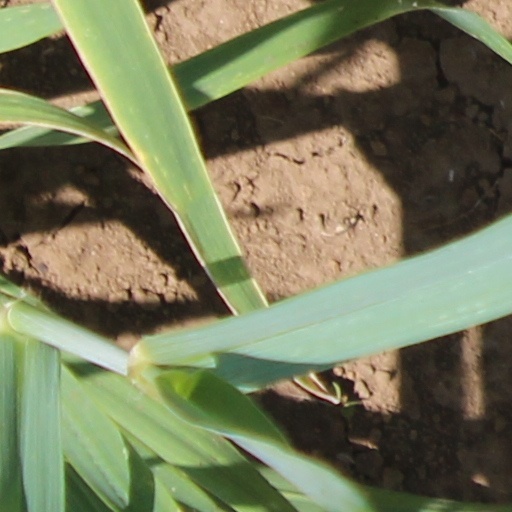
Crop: wheat